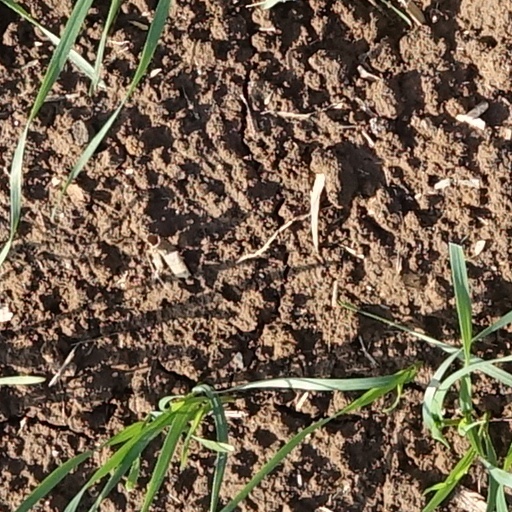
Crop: wheat